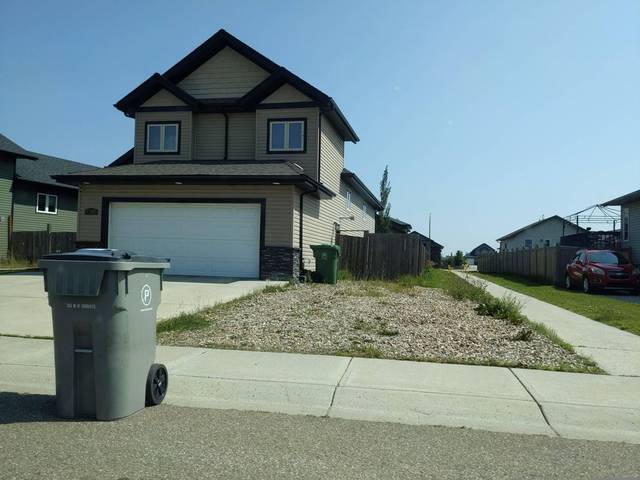
Region: Canada
Coordinates: 53.273, -110.051